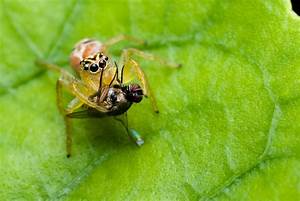
Label: ragno